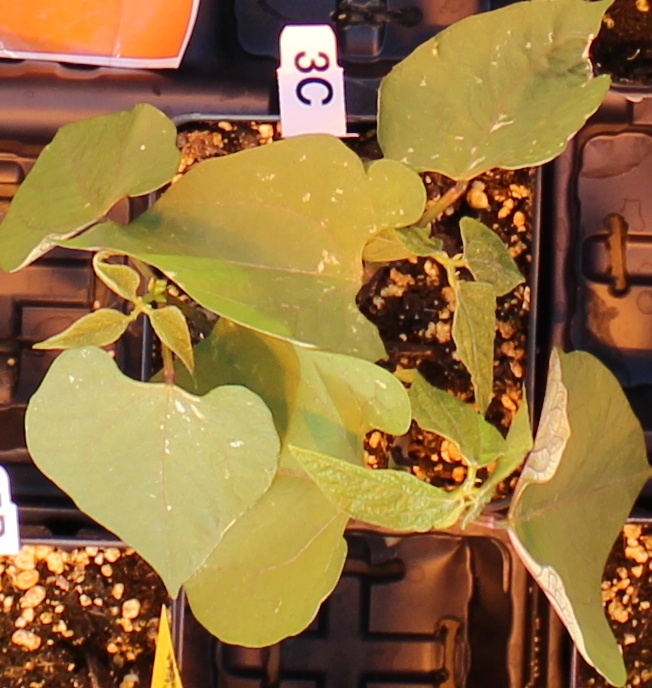
Label: Blackbean